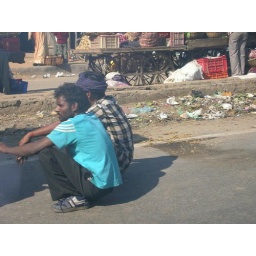
men sitting by side of road